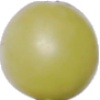
Label: Grape White 2